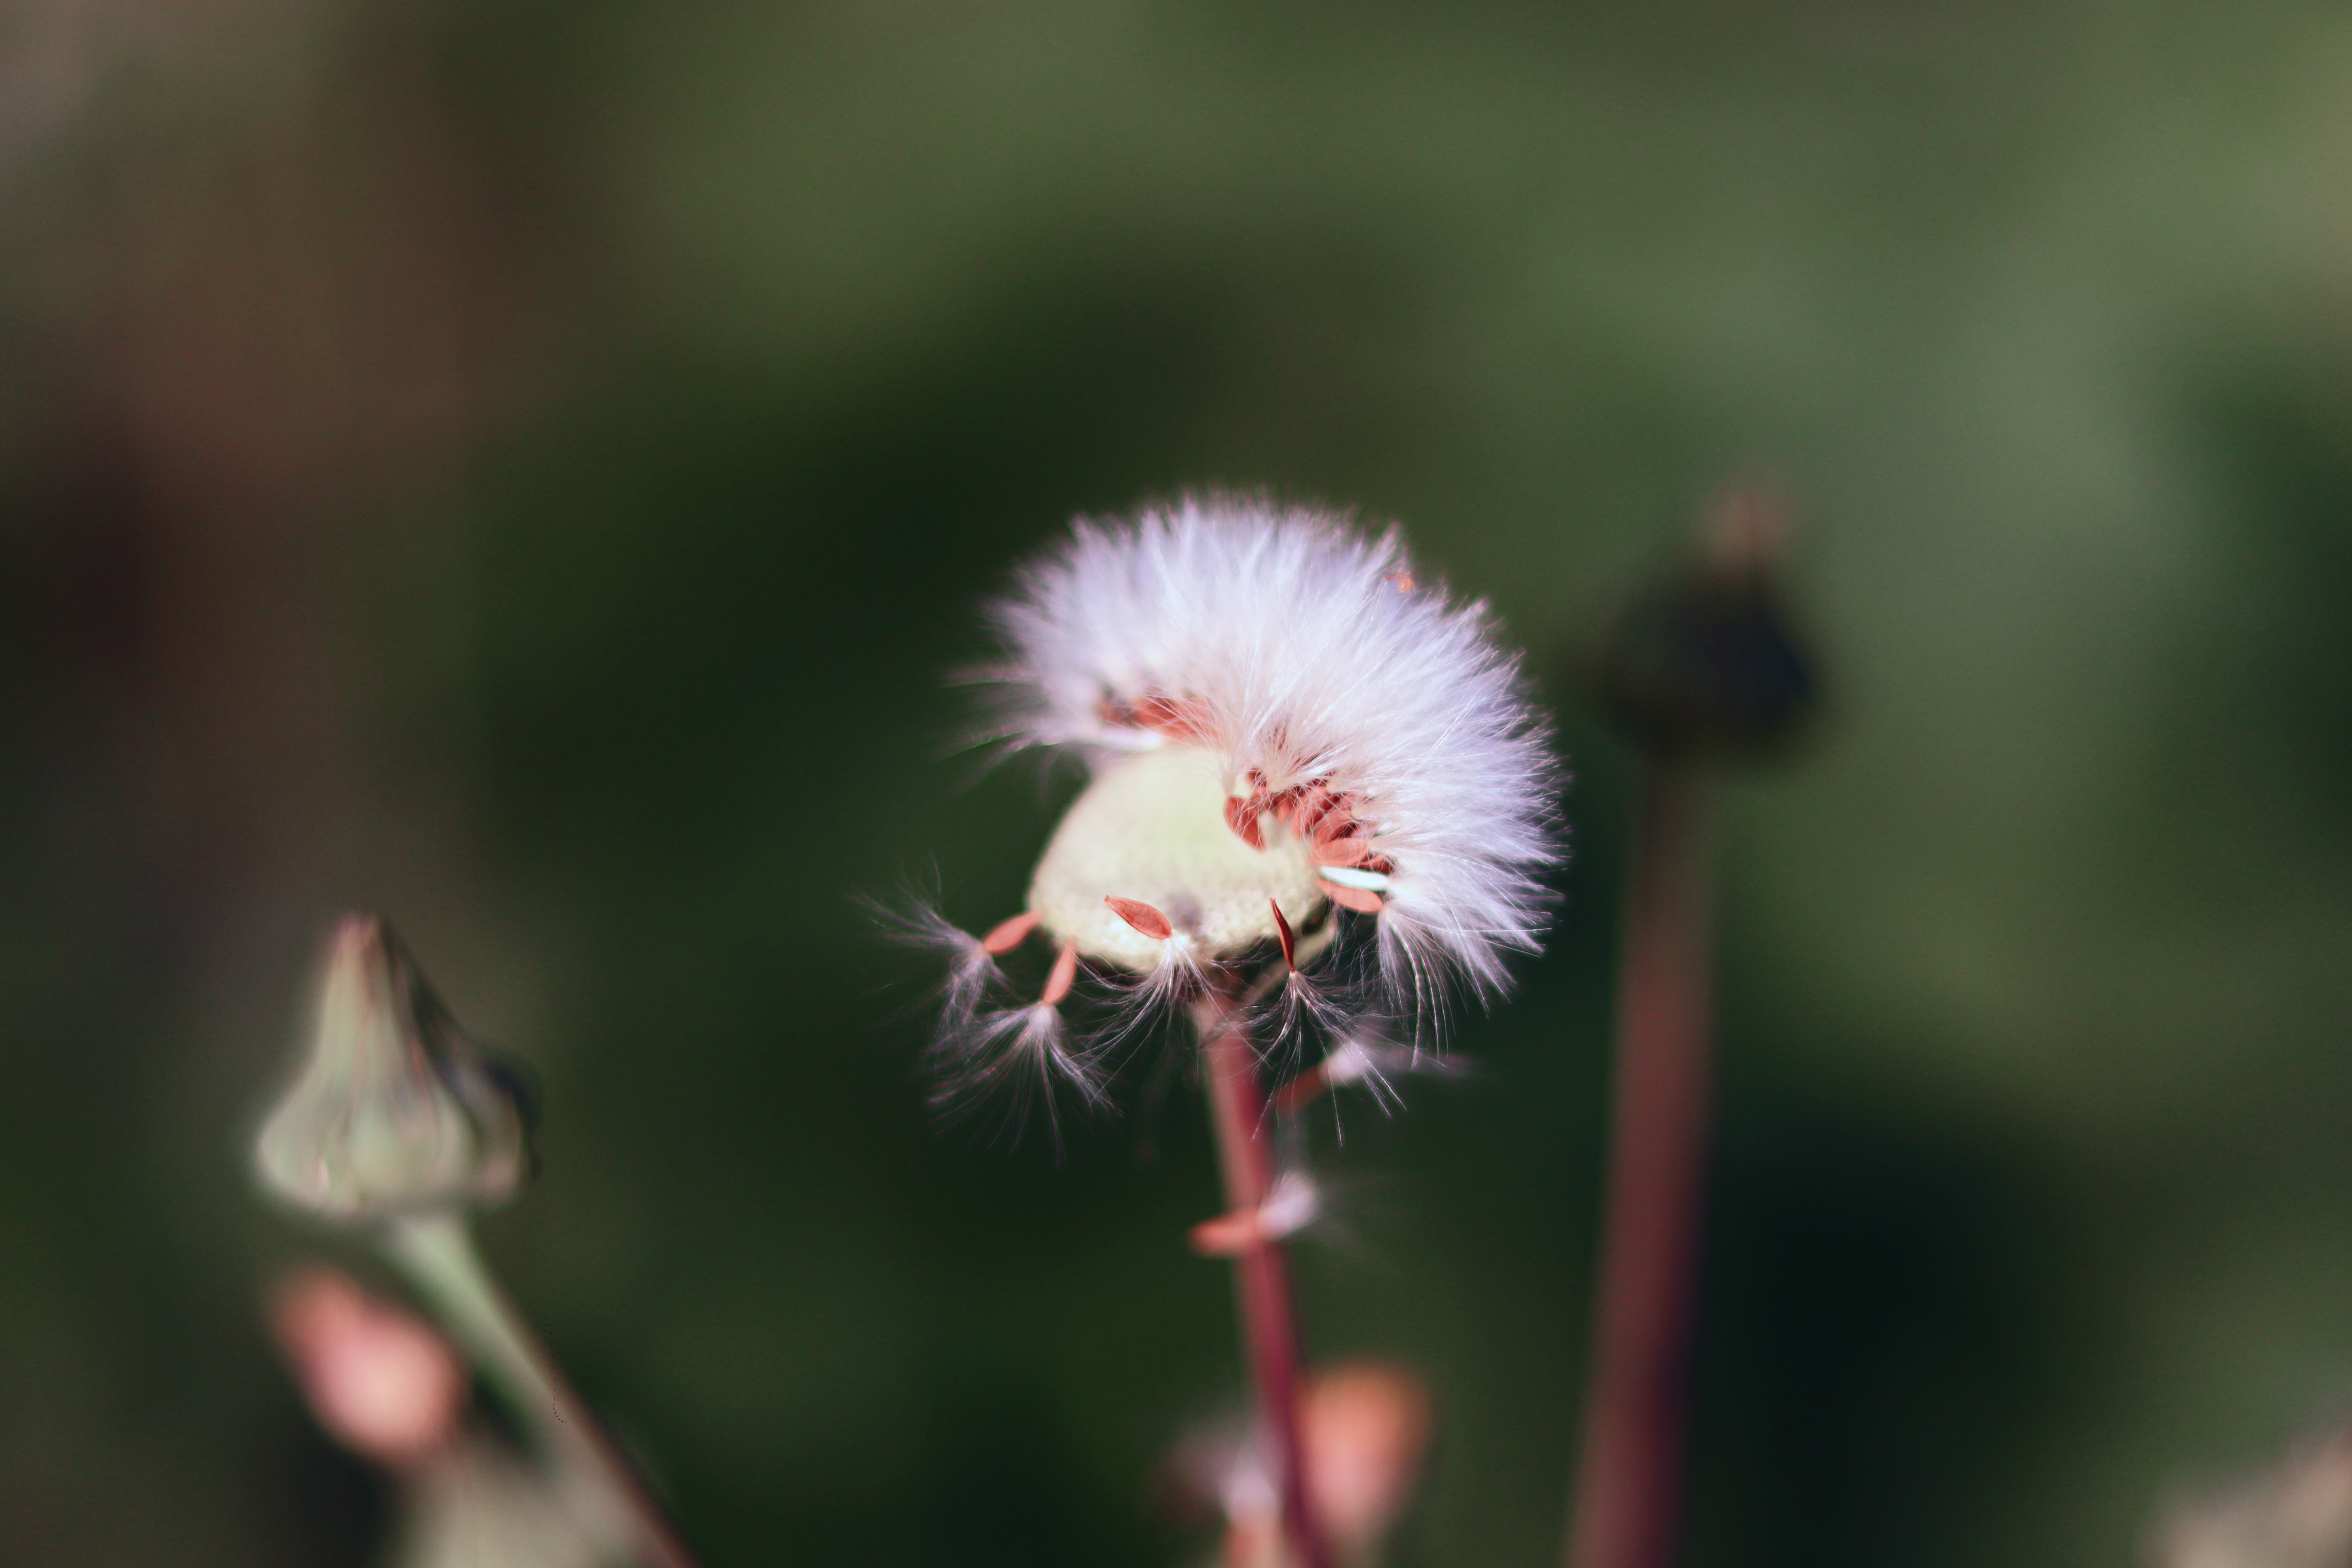
natural, flower, plant, petal, insect, terrestrial plant, twig, herbaceous plant, grass, natural landscape, flowering plant, arthropod, invertebrate, close up, Pedicel, macro photography, bud, pollen, wildlife, wildflower, plant stem, pest, perennial plant, annual plant, coquelicot, vascular plant